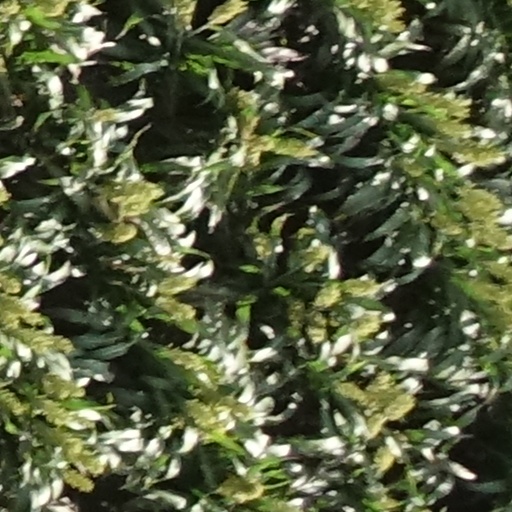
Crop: sorghum